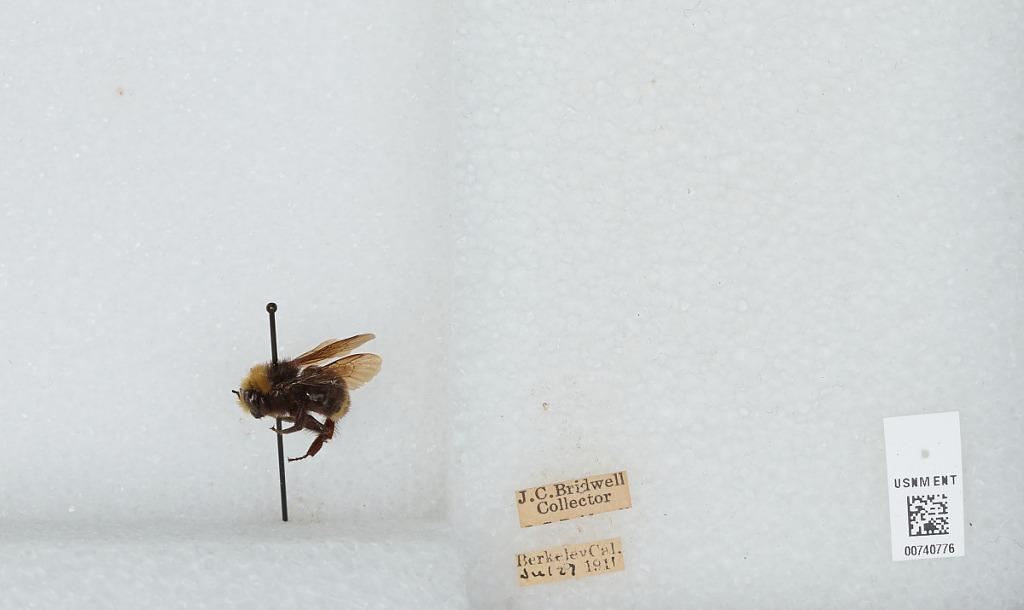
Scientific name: Bombus (Pyrobombus) vosnesenskii Radoszkowski
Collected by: J. Bridwell
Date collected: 1911-7-27
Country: United States
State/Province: California
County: Alameda
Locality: Berkeley
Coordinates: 37.8717, -122.273